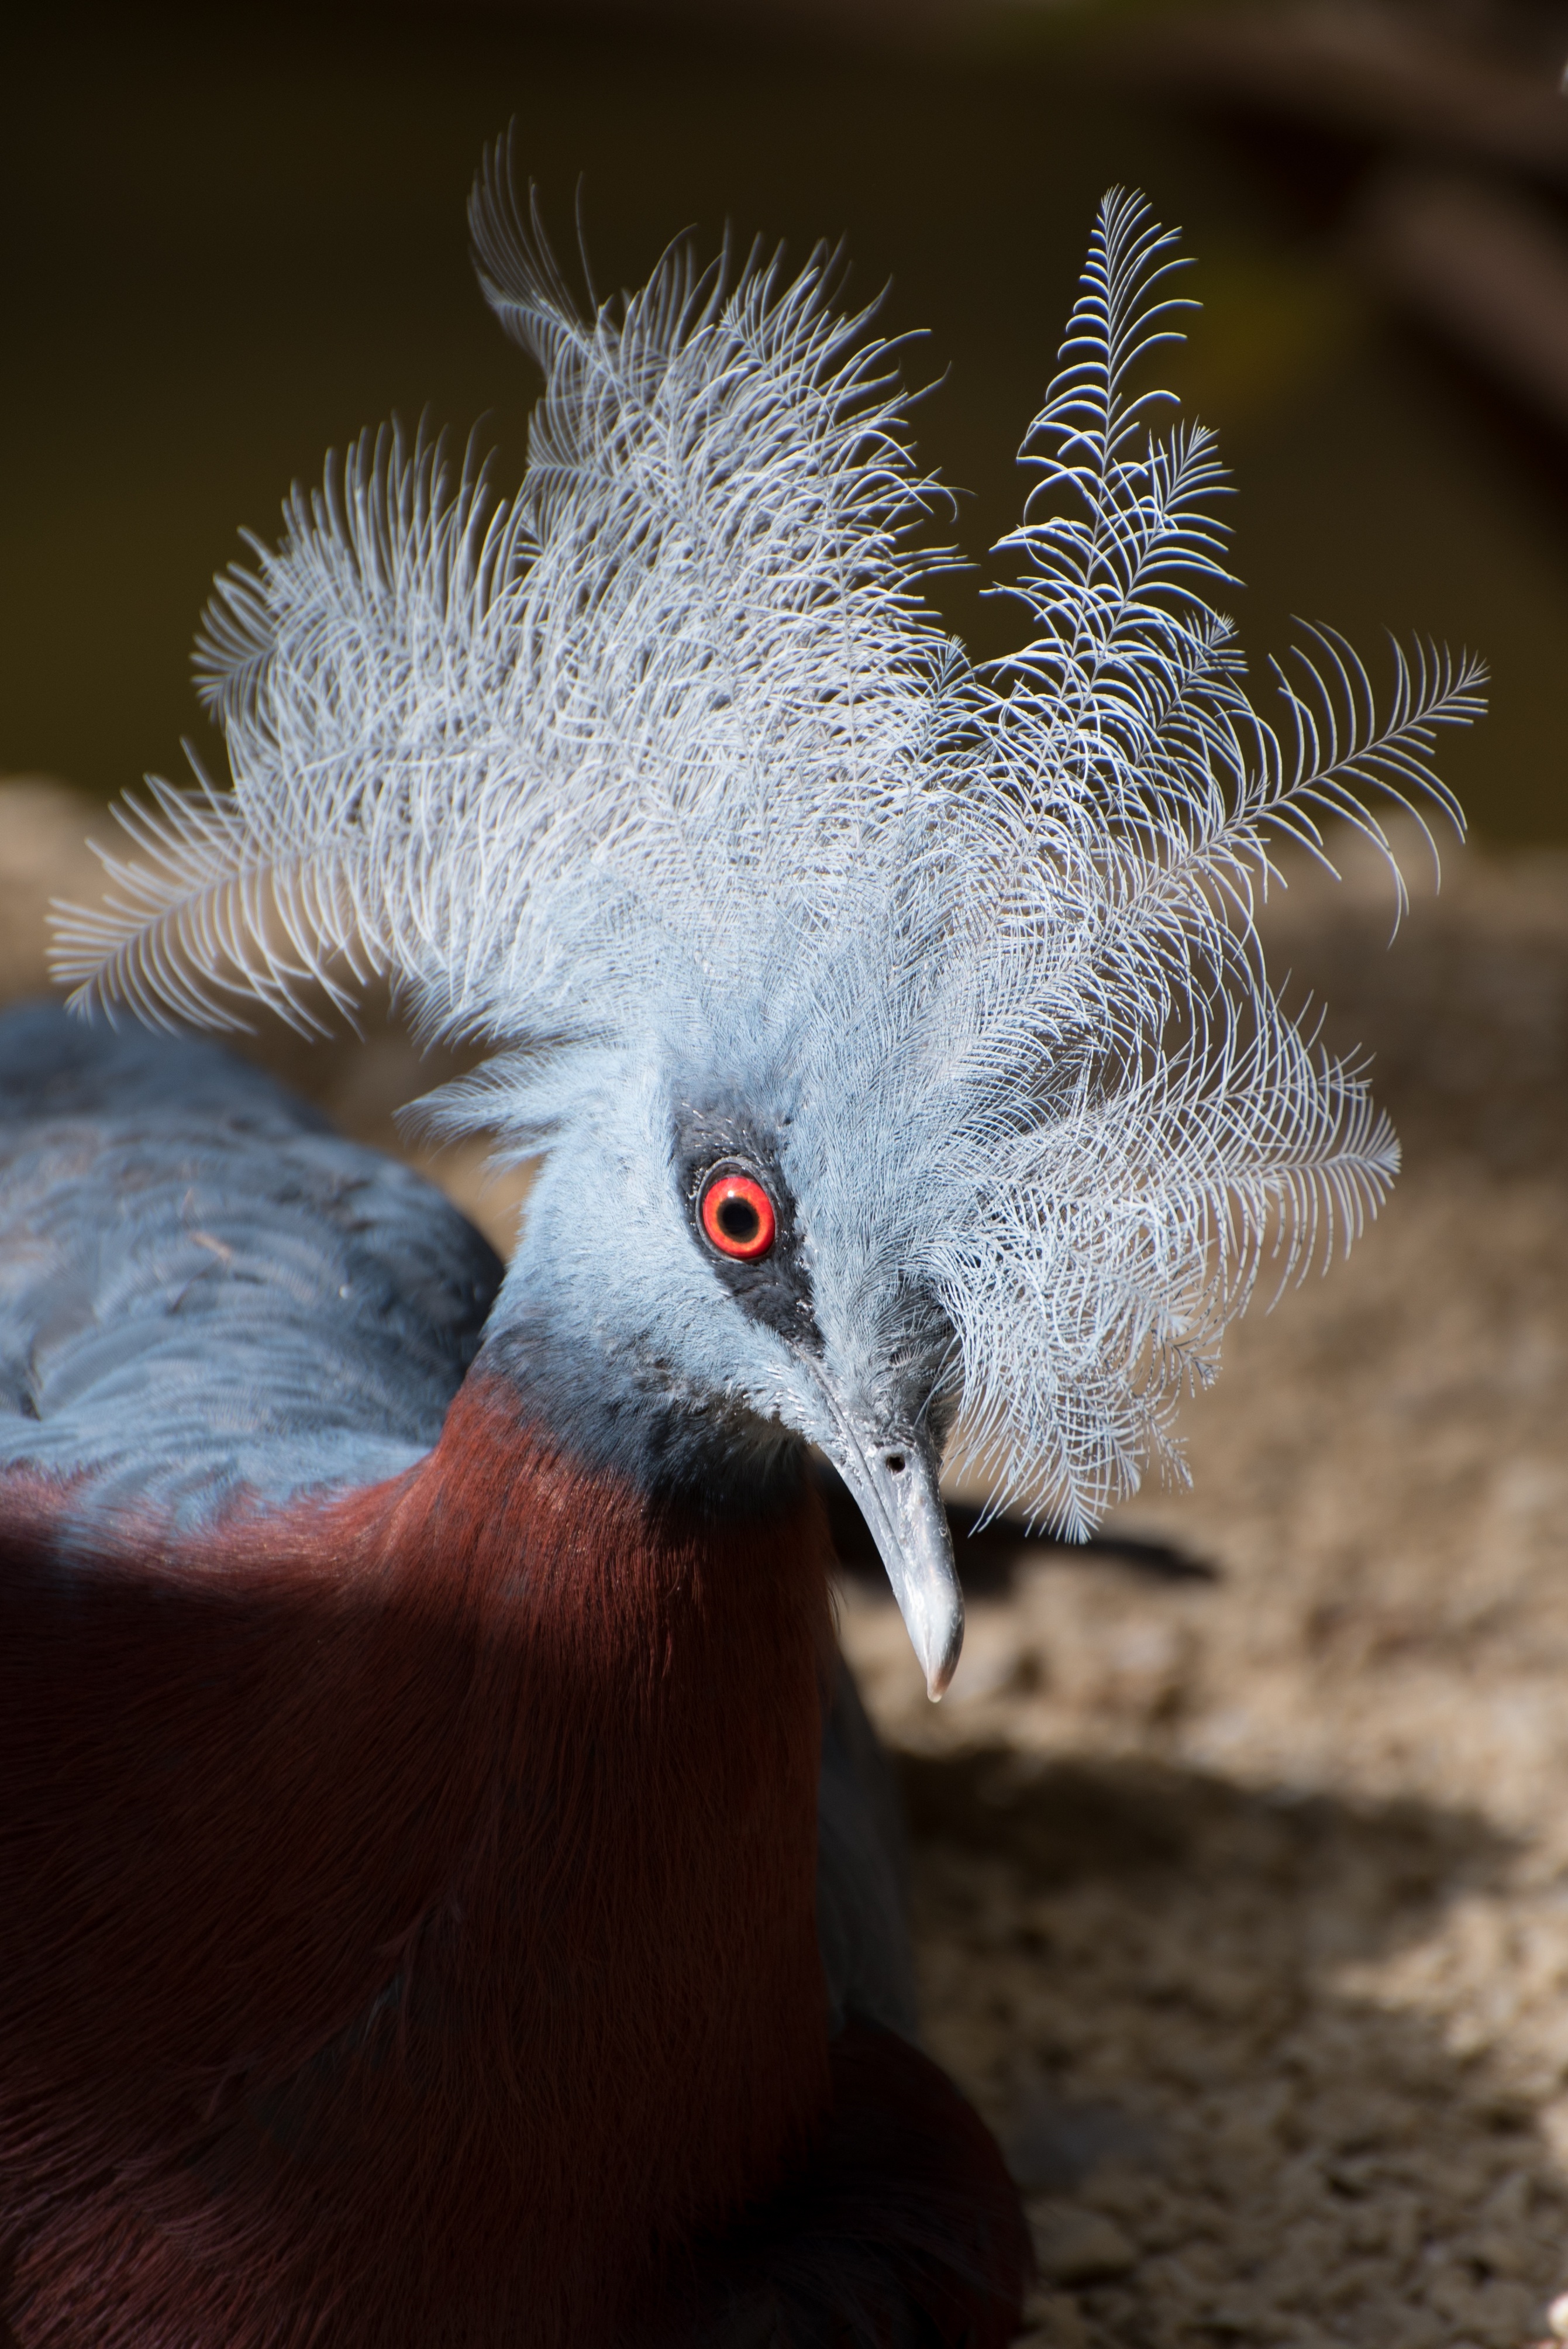
bird, wing, wildlife, red, beak, blue, fauna, close up, eye, vertebrate, nice, crane, vulture, cockscomb, pairi daiza, crane like bird